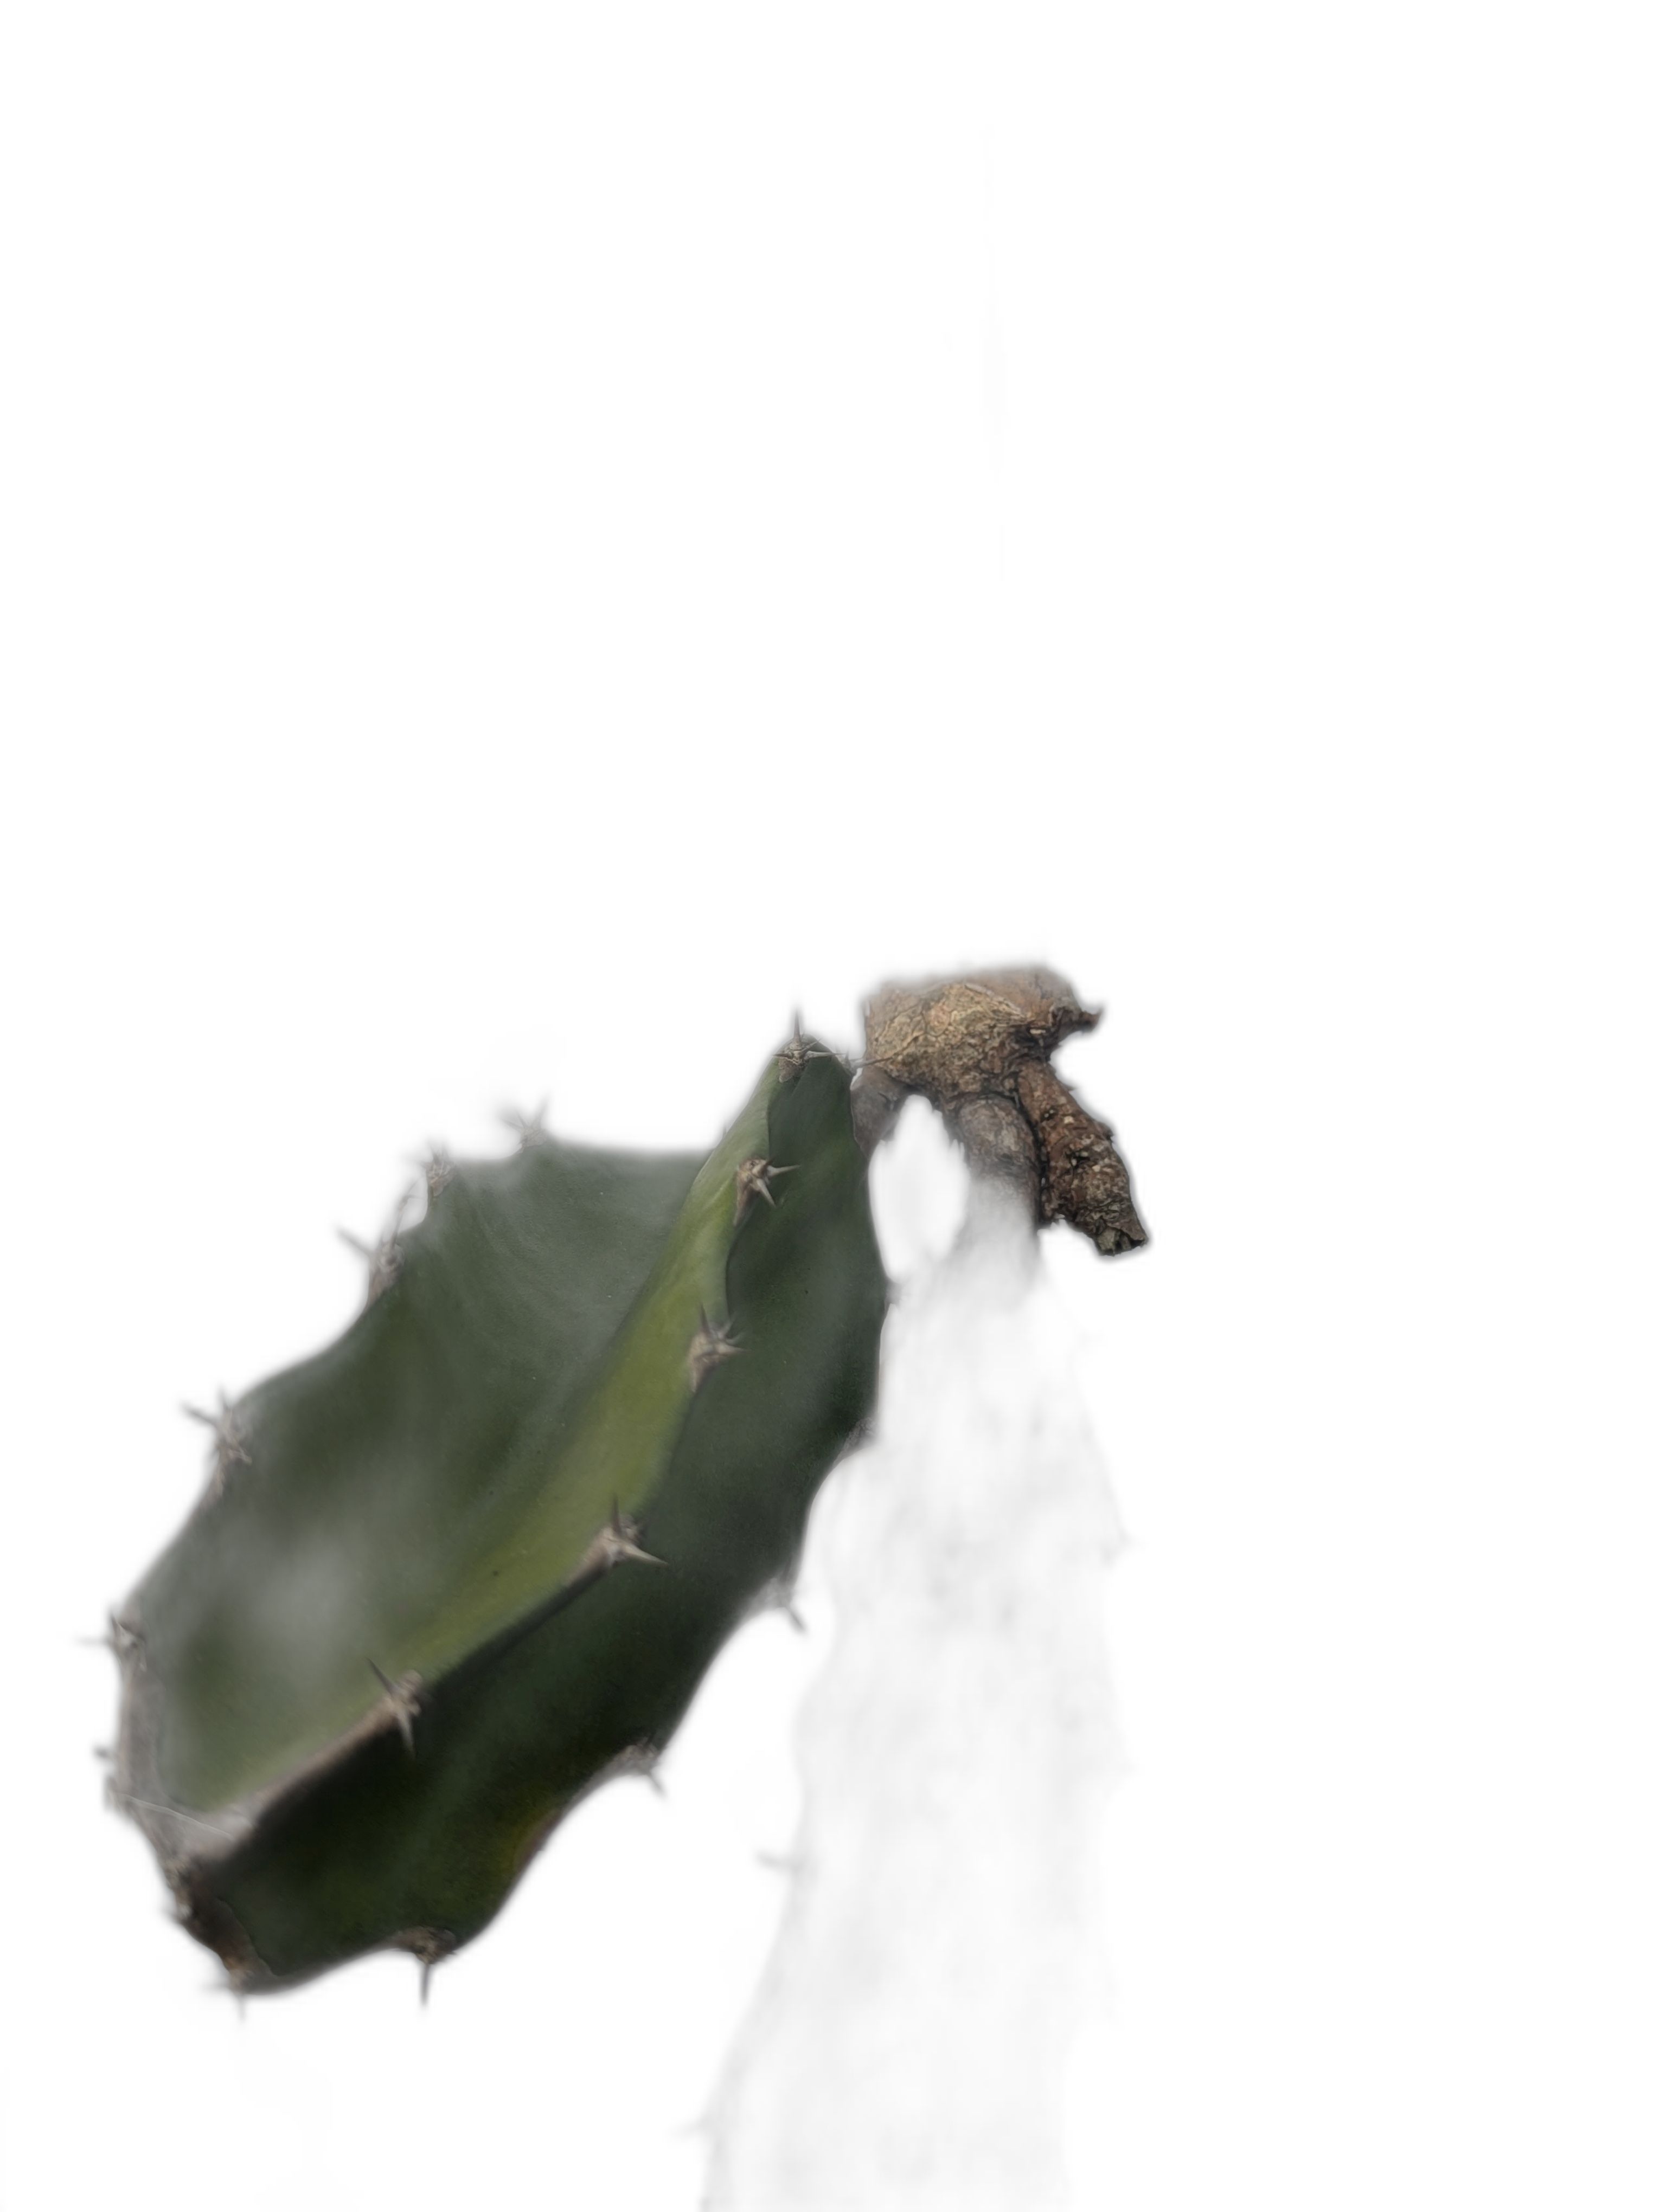
Label: Good leaf